Magical Space-Time

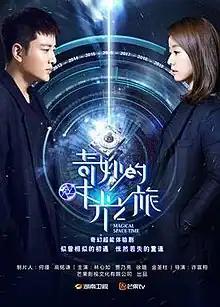

Magical Space-Time is a 2016 Chinese television series directed by Fu-Hsiang Hsu (許富翔). Filming for the series started on 20 January 2016 in Beijing and ended on 27 March 2016. It first aired in China on the Hunan Broadcasting System (HBS) on 27 April 2016.